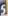
Number: 5